Dromotropic

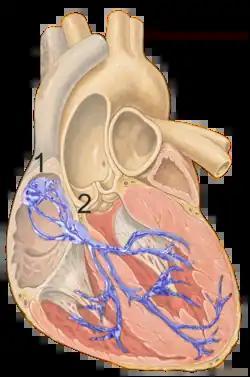

The term dromotropic derives from the Greek word δρόμος "drómos", meaning "running", a course, a race. A dromotropic agent is one which affects the conduction speed (in fact the magnitude of delay) in the AV node, and subsequently the rate of electrical impulses in the heart.